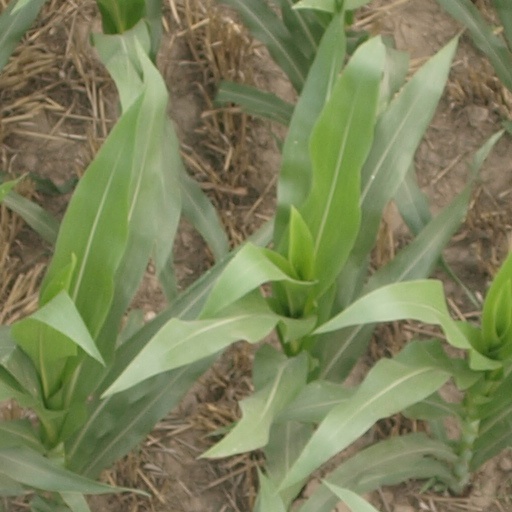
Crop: maize; corn